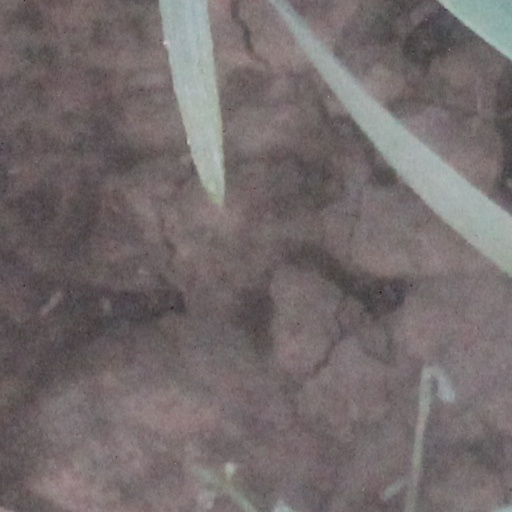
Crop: wheat